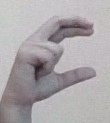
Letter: thal